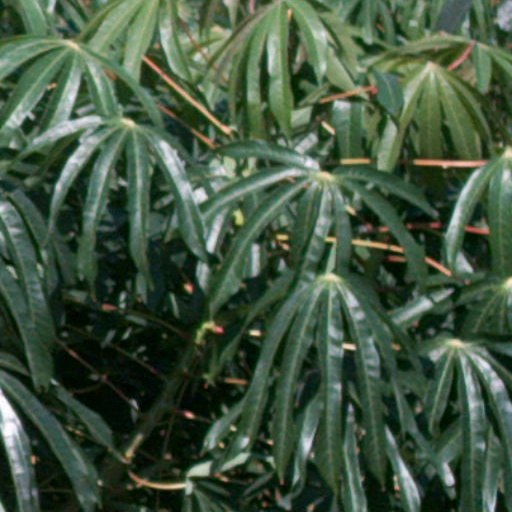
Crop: cassava